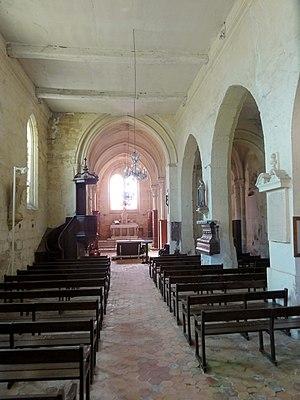
Intérieur de l'église - voir titre.
L'église Saint-Lucien est une église catholique paroissiale située à Courcelles-sur-Viosne, dans le Val-d'Oise, en France. À l'extérieur, le clocher roman du second quart du XIIᵉ siècle constitue son élément le plus intéressant. Il subsiste de la première église, qui devait être achevée en 1161, date de fondation de la paroisse, et se limiter à un seul vaisseau. La base du clocher possède l'une des voûtes d'ogives les plus anciennes du département, et une dizaine de chapiteaux romans. Le chœur gothique du début XIIIᵉ siècle est très austère à l'extérieur, mais présente une architecture élégante et soignée à l'intérieur. C'est l'un des très rares chœurs à double vaisseau de la région, à l'instar de Genainville. Le vaisseau du sud est situé dans l'axe de la nef romane et du clocher. L'autre vaisseau, qui compte une travée supplémentaire au nord du clocher, est complété par une deuxième nef bientôt après sa construction. Cette nef, ainsi que l'autre, est simplement plafonnée, et dénuée d'intérêt. L'église Saint-Lucien en tient toutefois la particularité d'être une église à double nef.